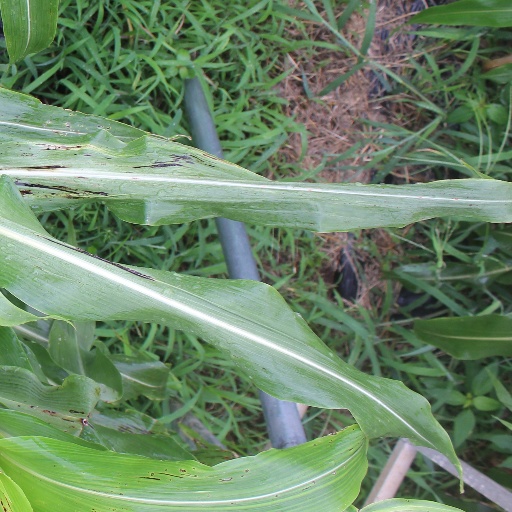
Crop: sorghum